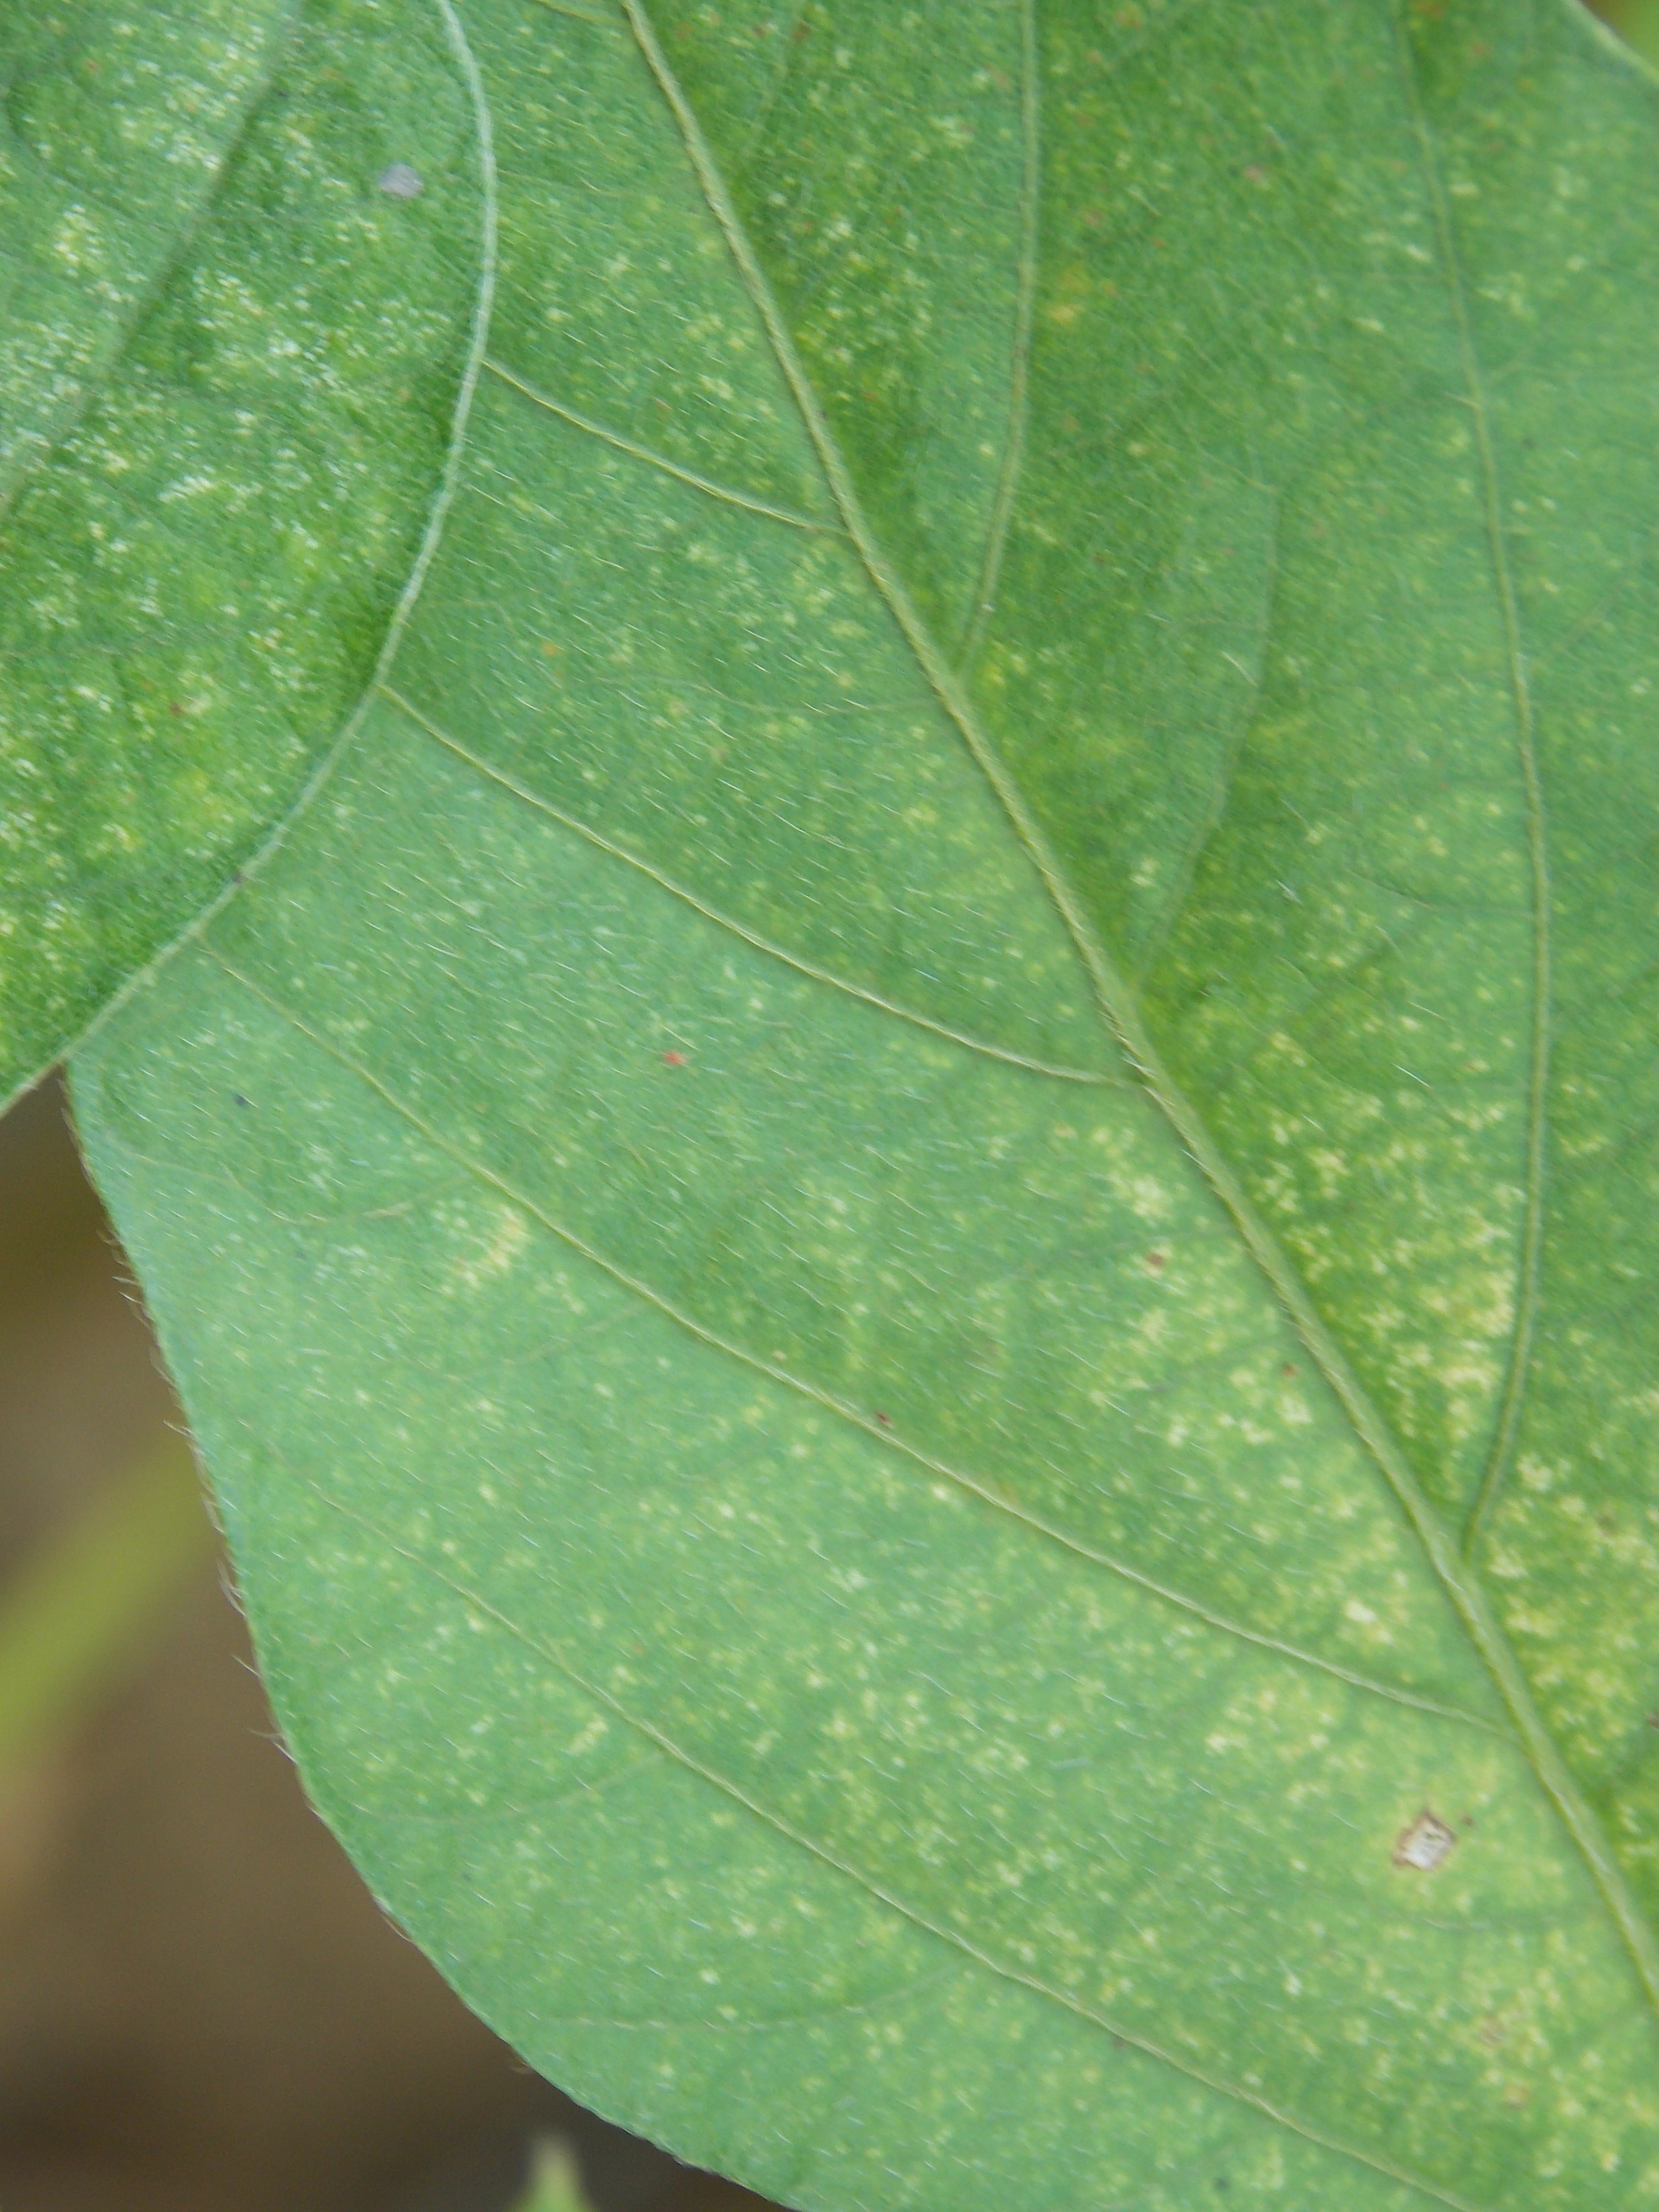
Label: Disease